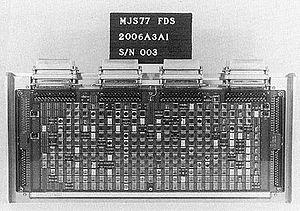
Le programme Voyager est un programme d'exploration robotique de l'agence spatiale américaine dont l'objectif est d'étudier les planètes extérieures du Système solaire. Il comprend deux sondes spatiales identiques Voyager 1 et Voyager 2 lancées en 1977 qui ont survolé les planètes Jupiter, Saturne, Uranus, Neptune ainsi que 48 de leurs satellites. Les données collectées par les 9 instruments portés par chaque sonde en font sans doute la mission d'exploration du Système solaire la plus fructueuse sur le plan scientifique de toute l'histoire spatiale. Les sondes Voyager sont les premières à effectuer un survol d'Uranus et Neptune et les secondes à étudier Jupiter et Saturne après les sondes Pioneer 10 et 11. Voyager 1 et 2 ont permis d'obtenir des informations détaillées sur l'atmosphère de Jupiter, Saturne et Uranus. Elles ont révélé de nombreux détails sur la structure des anneaux de Saturne, permis de découvrir les anneaux de Jupiter et ont fourni les premières images détaillées des anneaux d'Uranus et de Neptune. Les sondes ont découvert en tout 33 nouvelles lunes. Elles ont révélé l'activité volcanique de Io et la structure étrange de la surface de la lune galiléenne Europe.